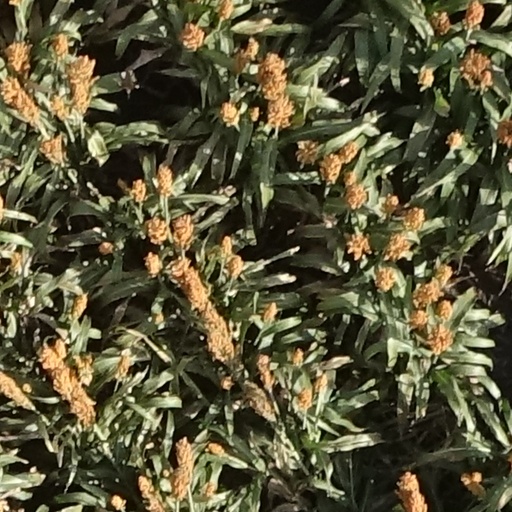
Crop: sorghum